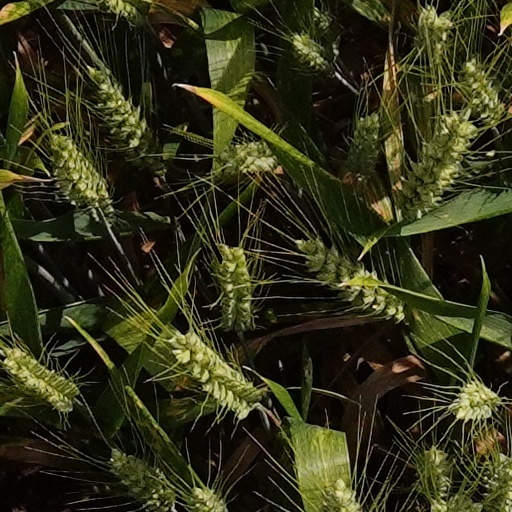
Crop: wheat